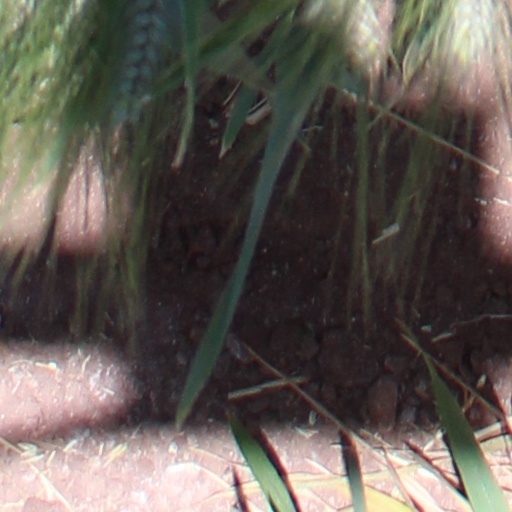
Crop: wheat